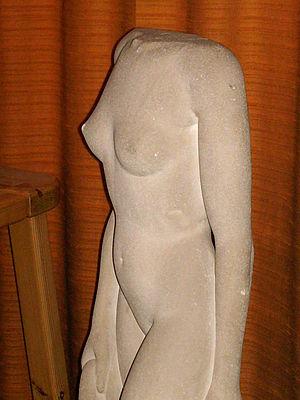
Maurice Xhrouet, né à Verviers, était sculpteur statuaire à Uccle. Avant-gardiste, primé à la biennale de Venise en 1922, il reçut le Prix national des Beaux-Arts de Belgique pour l’ensemble de son œuvre en 1957. Il était l’ami intime du peintre flamand de Drogenbos, Félix De Boeck.